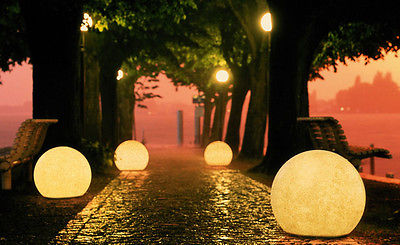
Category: lamp